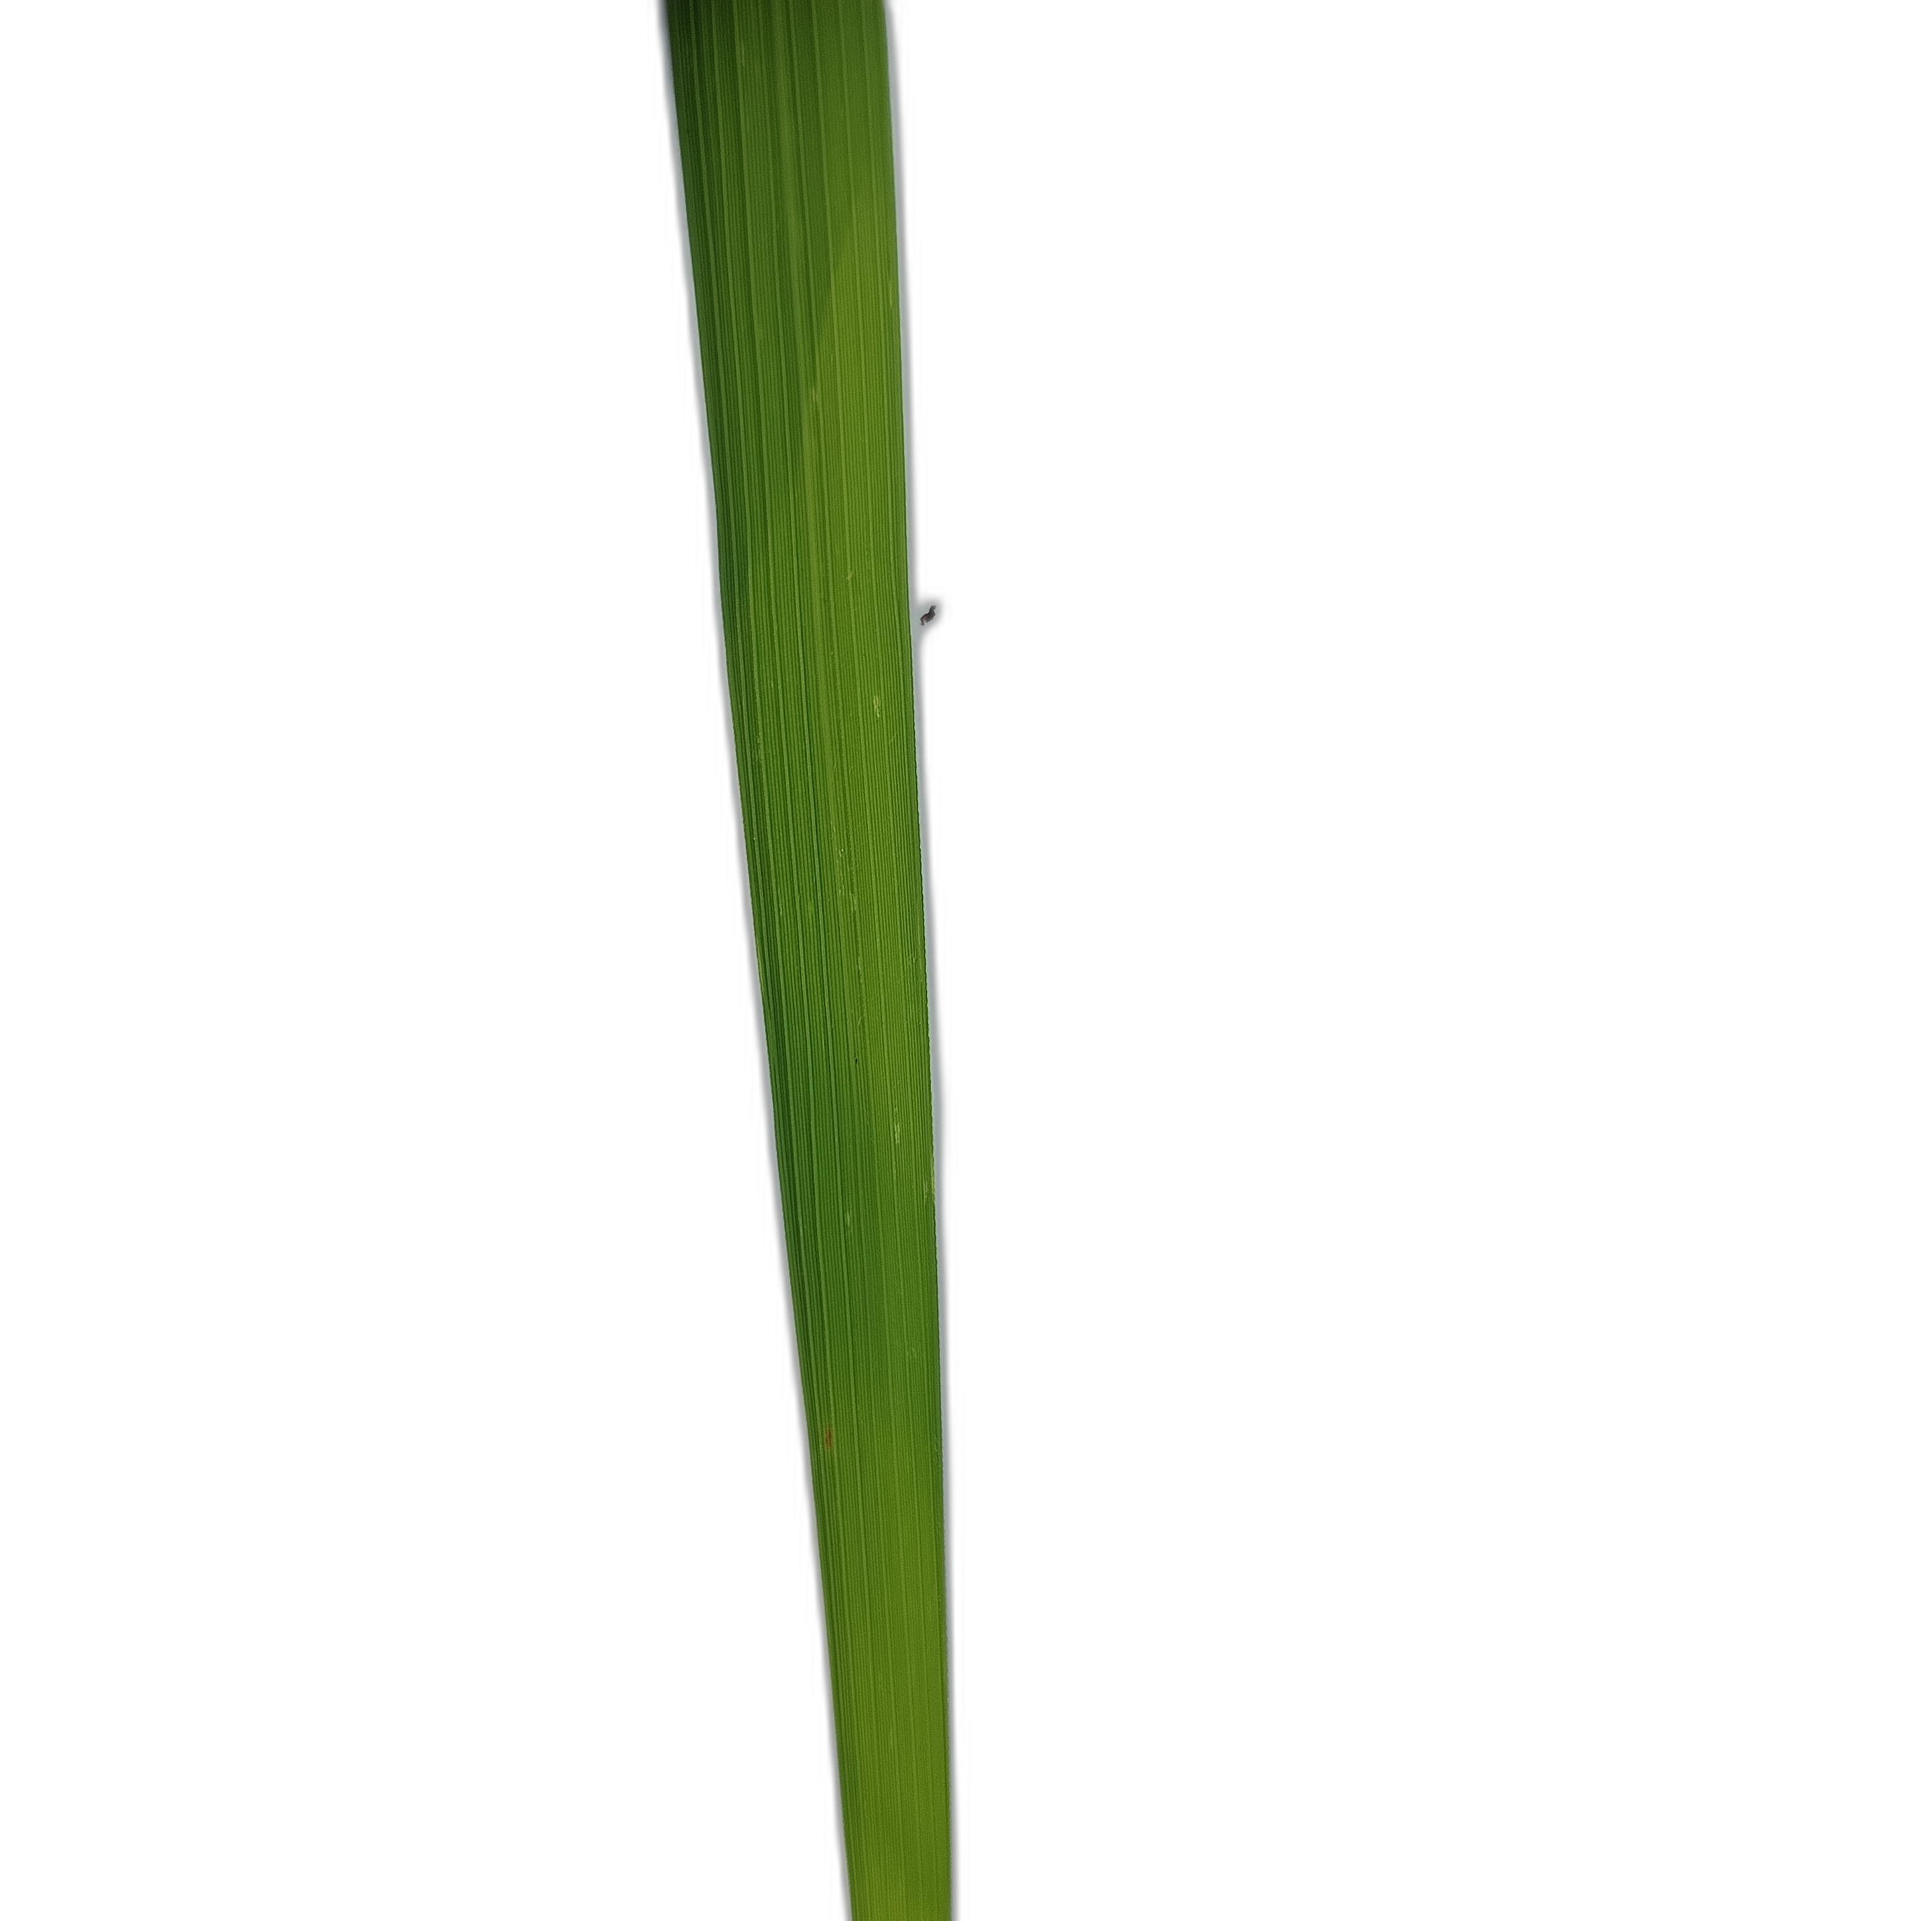
Label: Healthy